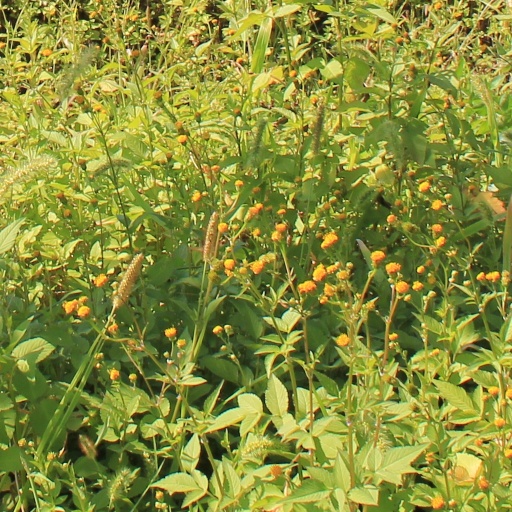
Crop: grape